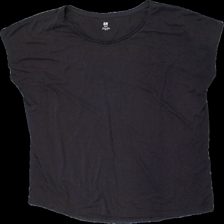
View: front
Type: T-shirt
Category: Ladies
Brand: H&M
Colors: Purple
Material: 59% polyester, 41% cotton
Cut: Regular, C-collar
Size: XL
Season: All
Price range: <50
Recommended usage: Export